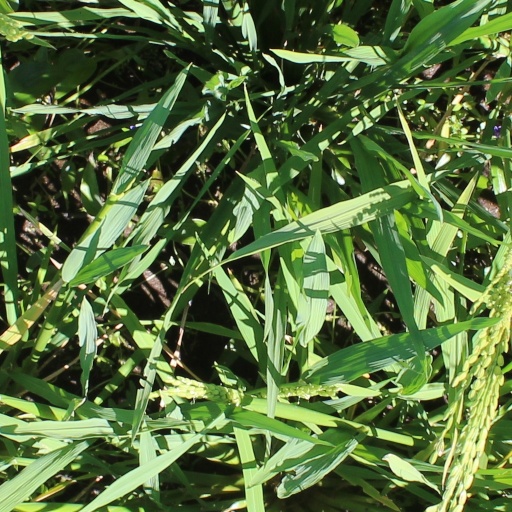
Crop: rice